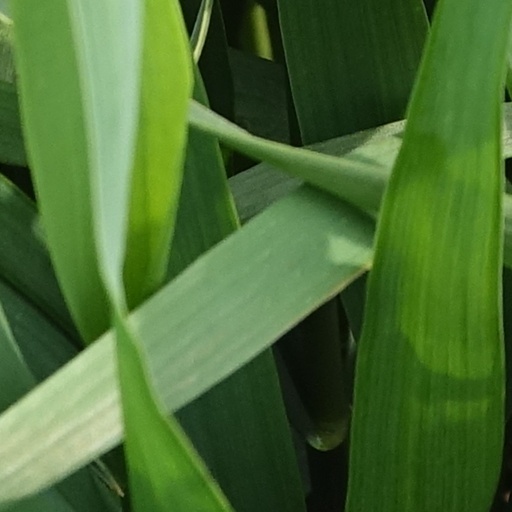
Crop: wheat